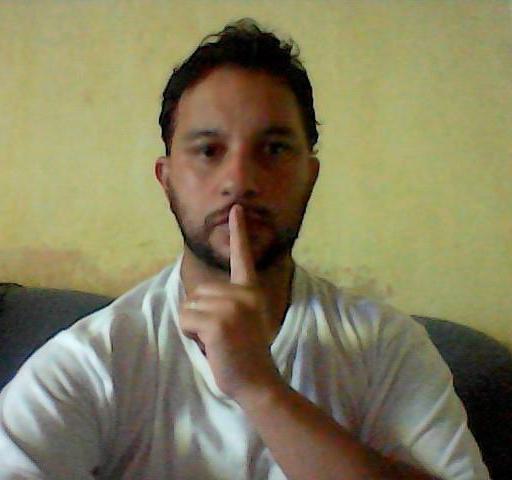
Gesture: mute